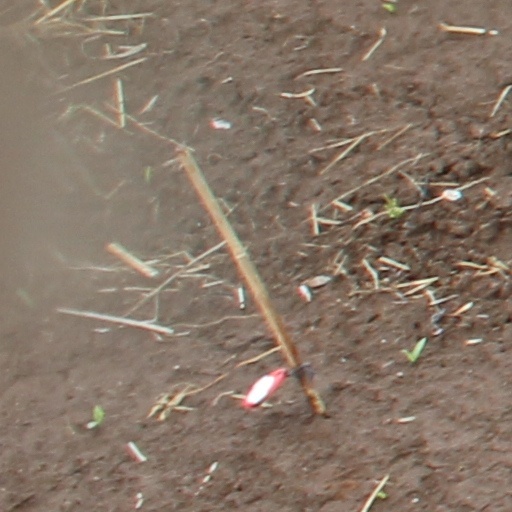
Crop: wheat